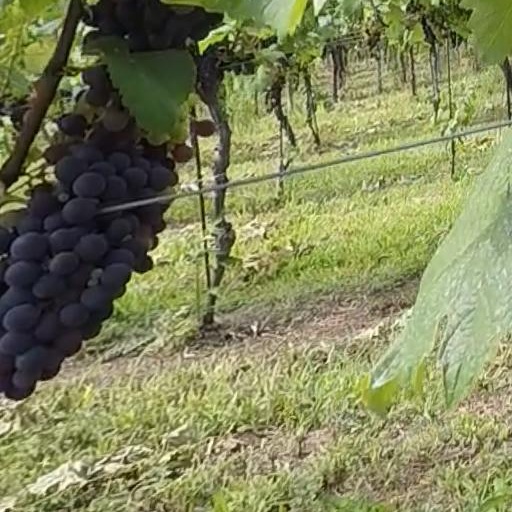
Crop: grape